National Institute of Design, Andhra Pradesh

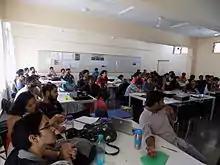

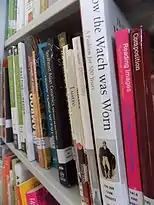

National Institute of Design, Andhra Pradesh (NID - AP) - an Institute of National Importance (INI) is a design school in India located at Sakhamuru, Amaravati. It functions as an autonomous body under the Department of Industrial Policy and Promotion, Ministry of Commerce and Industry, Government of India.